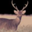
Label: deer